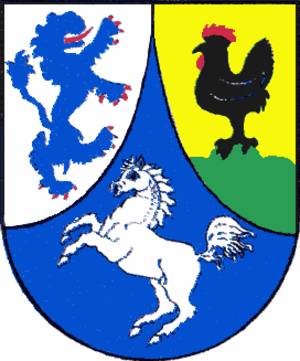
Marisfeld est une commune allemande de l'arrondissement de Hildburghausen, Land de Thuringe.